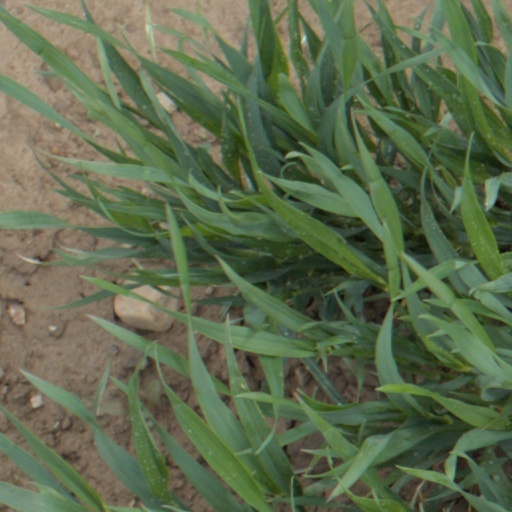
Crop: wheat